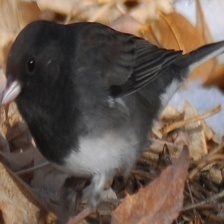
Species: DARK EYED JUNCO
Scientific name: JUNCO HYEMALIS